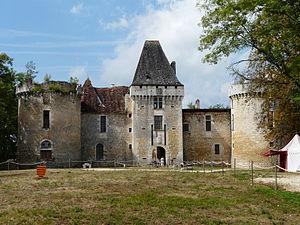
La façade nord-est du château de Laxion, Corgnac-sur-l'Isle, Dordogne, France.
Corgnac-sur-l'Isle est une commune française située dans le département de la Dordogne, en région Nouvelle-Aquitaine.
Cet article recense les monuments historiques de l'arrondissement de Nontron, dans le département de la Dordogne, en France.